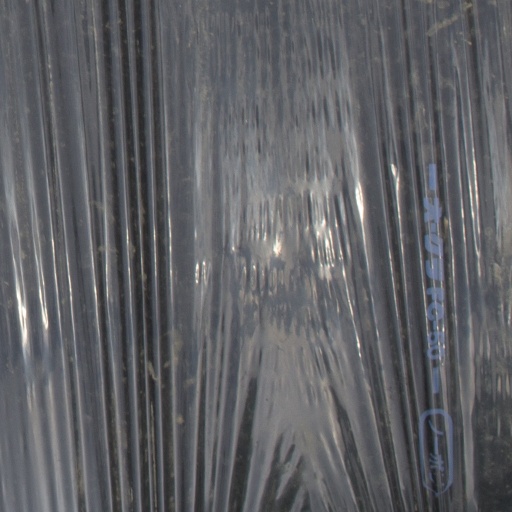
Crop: Jerusalem artichoke